Chung Eui-yong

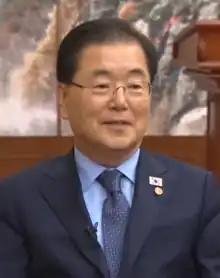
Chung in 2018

Chung Eui-yong (born April 14, 1946) is a South Korean diplomat and a politician who served as Minister of Foreign Affairs from 2021 to 2022. Chung was previously President Moon Jae-in's first Director of National Security from 2017 to 2020.